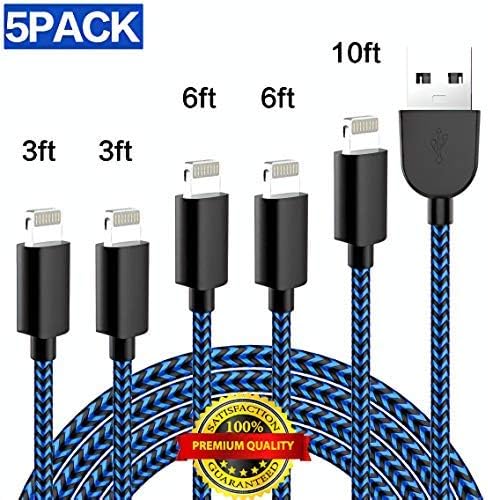
BestElec Premium Quality Phone Charger Cable - 5Pack Extra Long Nylon Braided Fast Charging Cords Compatible Phone Xs max Phone 8 8 Plus 7 7 Plus 6s 6s Plus 6 6 Plus Blue&Black (3FT 3FT 6FT 6FT 10FT
Category: Cell Phones & Accessories
Fast Charge:High-quality four-core copper wires enhance charging & data transfer speedof the cables. Our technology ensures a faster charging time while keeping yourdevice completely safe. Easy to carry, It suits every occasions, home, office, carand so on. High Quality Nylon Braided: Constructed from neither plastics norPolycarbonate sheathing, but has an especially high tensile nylon shell. Thecable is properly circled by the nylon fiber cloth, which brings superiordurability and flexibility as well. Nylon fabric can resist water in some way,but do not put it in water on purpose Long enough so that you can consistentlyenjoy the happiness your phone brings to you without worries about sudden poweroff or short length. Compatibility: The premium quality of Biinfinite chargingcable ensures complete and fast charge and compatibility with Phone XS/X /Phone XS Max/ Phone XR / Phone 8/8 Plus / Phone 7/ 7 Plus / 6s Plus / 6s /6 Plus / 6 Phone 5s / 5c / 5 / SE Pad mini 2 / mini 3 / mini 4 Pad Pro /Pad Air / Air 2 Pad 4th gen/ Pod Touch 5th gen / Pod Nano 7th gen
Features: ✔ PREMIUM QUALITY : ETNS charger cables Offers high durability and flexibility. High qualitystylish nylon fiber jacket makes it stand out from bunch of cables and provideshigher durability and increased flexibility with tangle-free. Amazing cords forusage while charging in home, cars, office and more | ✔ MULTIPURPOSE VERSATILITY – This nylon braided chargers Suitable for use in your home, atwork, in your car . We offer 5 pack 3 FT 3 FT 6 FT 6 FT 10 FT dimensions. Our technology ensures a fastercharging time while keeping your device completely safe. Easy to carry, Itsuits every occasions, home, office, car and so on | ✔ UNIQUE DESIGN : We gave a luxurious look these charging cables for you. It is made of high quality nylonbraided aluminum alloy shell, easy to insert and pull, very easy, soft,foldable, easy to clean and store, suitable for daily use for a long time | ✔ ULTRA DURABLE:USB cable with no aluminum connector connector. It has a long bending life,more strong and flexible nylon material, is resistant to tensile. The stainless steel connector headcan be inserted easily and stably without coming off or falling off the devicelike a normal miniature cable. Nylon braids are tangled, sturdy and durable,charging your device for the perfect experience | ✔ WORRY FREE GUARANTEE: We work hard to create the best Phone USB cables on the market, which is why we're confident in offering a worry free guarantee for satisfaction